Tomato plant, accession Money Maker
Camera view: vertical (180 deg); turntable rotation: 210 degrees
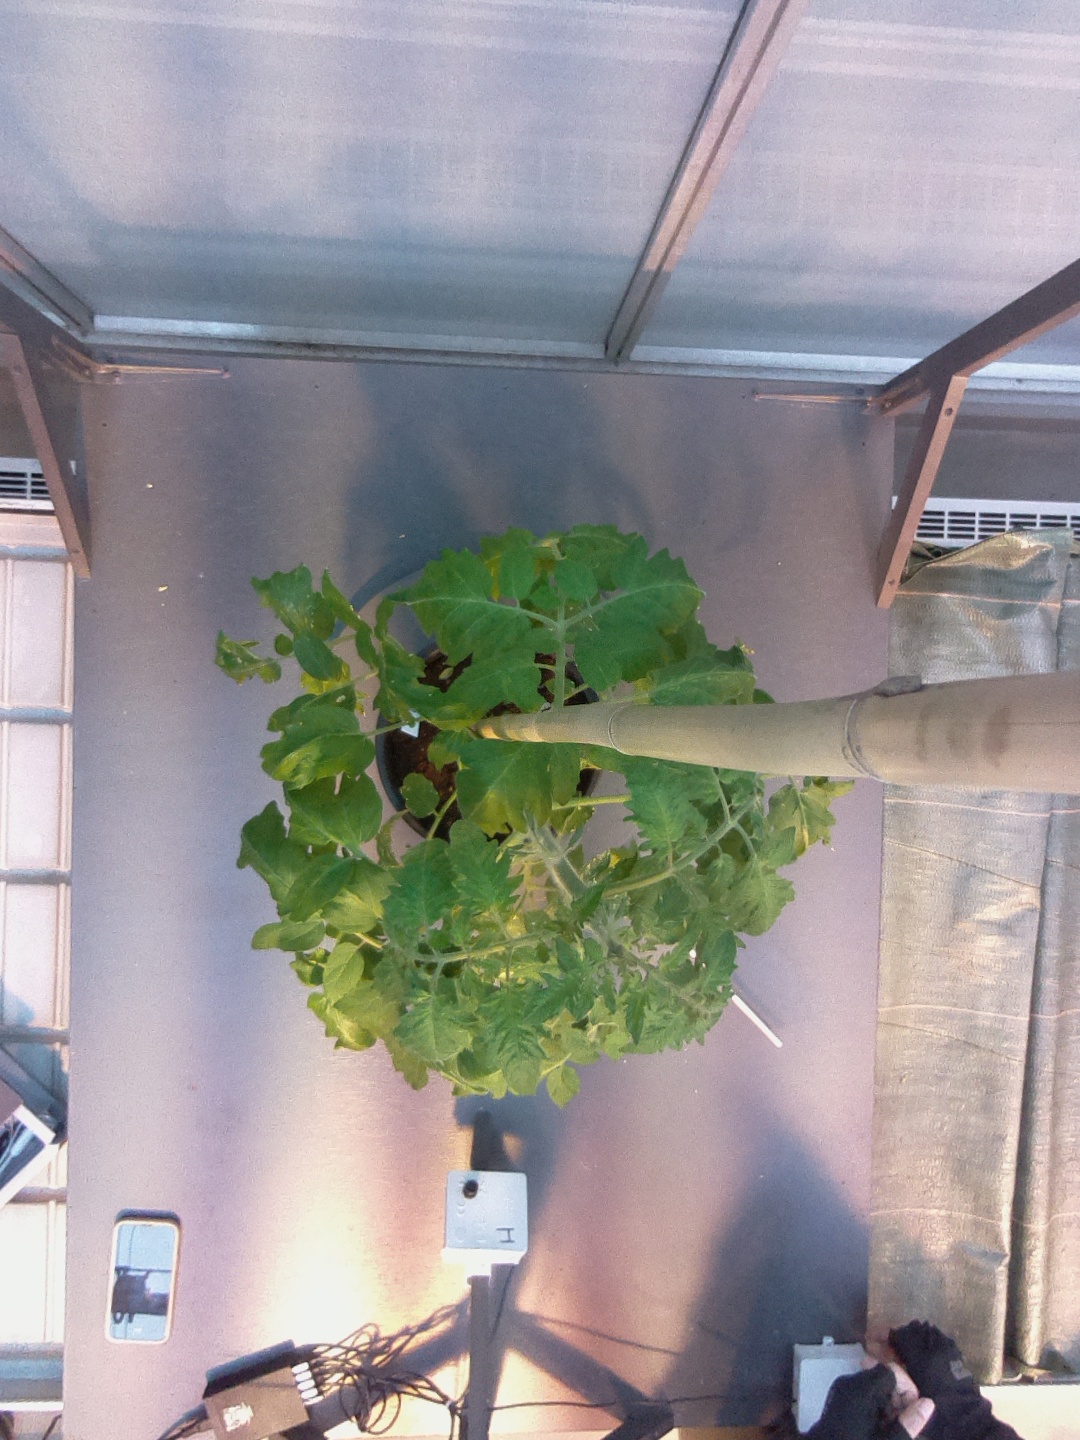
BBCH growth stage 53: 3 inflorescences visible